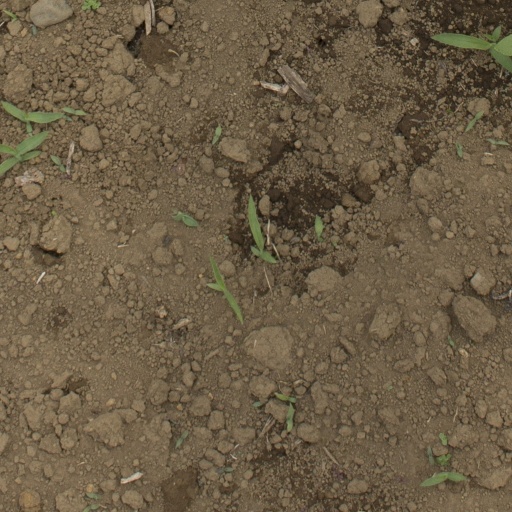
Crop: Jerusalem artichoke